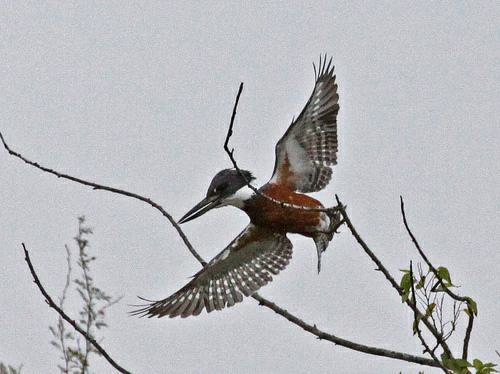
A photo of a ringed kingfisher